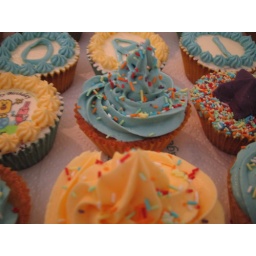
Apparently kids love &amp;quot;Wow Wow Wubzy&amp;quot; made with blue and yellow in keeping with the theme.